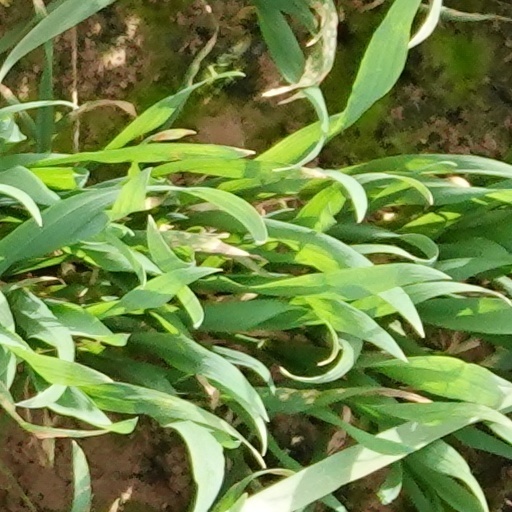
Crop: wheat